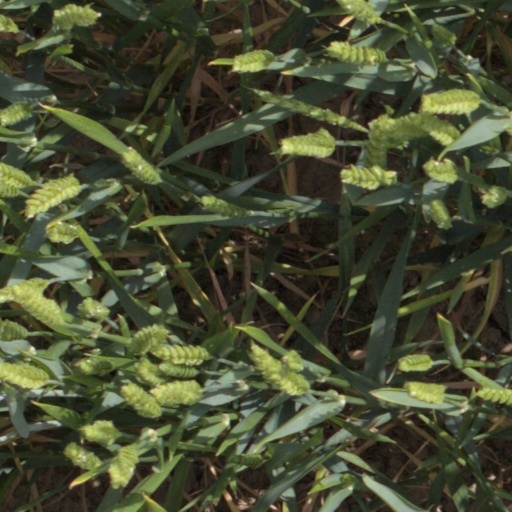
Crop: wheat